Aaron

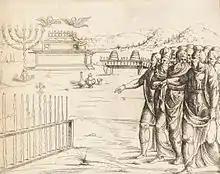
The Blossoming of Aaron's Rod, etching by Augustin Hirschvogel

The books of Exodus, Leviticus and Numbers maintain that Aaron received from God a monopoly over the priesthood for himself and his male descendants. The family of Aaron had the exclusive right and responsibility to make offerings on the altar to Yahweh. The rest of his tribe, the Levites, were given subordinate responsibilities within the sanctuary. Moses anointed and consecrated Aaron and his sons to the priesthood, and arrayed them in the robes of office. He also related to them God's detailed instructions for performing their duties while the rest of the Israelites listened. Aaron and his successors as high priest were given control over the Urim and Thummim by which the will of God could be determined. God commissioned the Aaronide priests to distinguish the holy from the common and the clean from the unclean, and to teach the divine laws (the Torah) to the Israelites. The priests were also commissioned to bless the people. When Aaron completed the altar offerings for the first time and, with Moses, "blessed the people: and the glory of the appeared unto all the people: And there came a fire out from before the , and consumed upon the altar the burnt offering and the fat [which] when all the people saw, they shouted, and fell on their faces". In this way, the institution of the Aaronide priesthood was established.